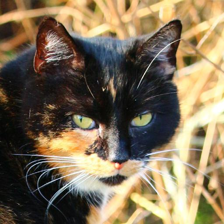
Label: animals